Zamość Synagogue

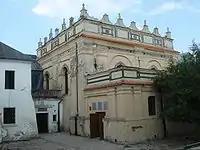
The synagogue in 2006, before its 2010 restoration.

The vaults of the synagogue, both in the main hall and in the porches, are richly decorated with stucco in the so-called "Kalish-Lublin" style. Floral motifs including a stylized Tree of Life, crowns, and rosettes are also to be found. The walls used to bear very rich paintings and numerous Hebrew inscriptions. One of the only features remaining that indicates its former use as a Jewish house of prayer is the Aron Kodesh on the Eastern wall which dates from the first half of the 17th century. The lavishly decorated stone carved frame depicts motifs of ritual vessels used at the Temple in Jerusalem and a Torah crown. The octagonal iron bimah was located at the center of the prayer hall and was a gift by Shmuel Barzel in 1787. The prayer hall also boasted a number of majestic candelabras. Today nothing remains either of the bimah or of the candelabra.